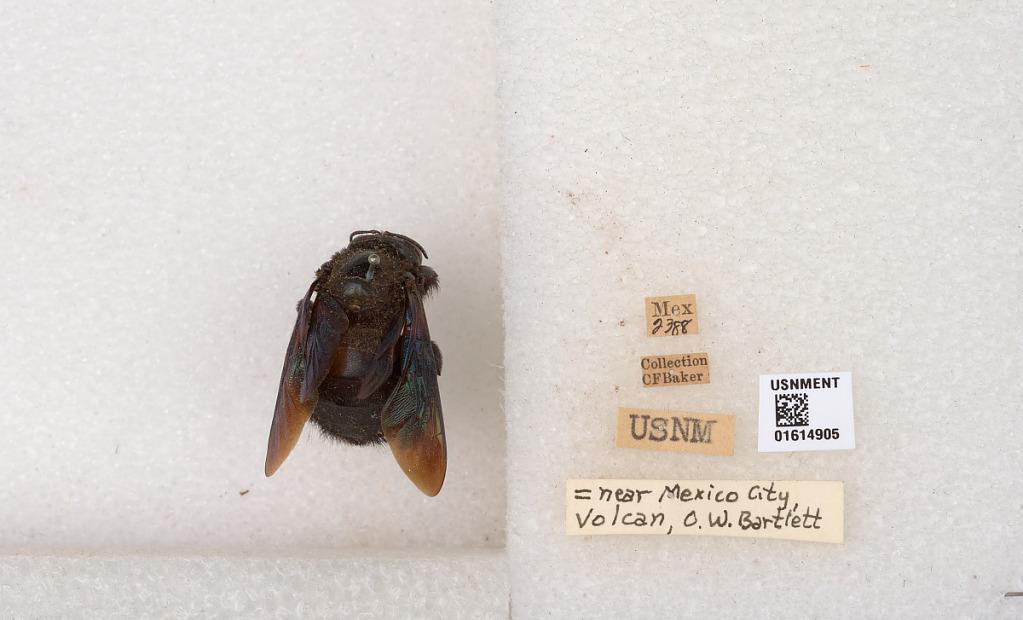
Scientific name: Xylocopa
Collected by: O. Bartlett
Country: Mexico
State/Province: Mexico City
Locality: near Mexico City, Volcan